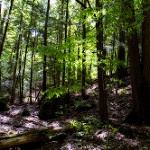
Scene: Outdoor